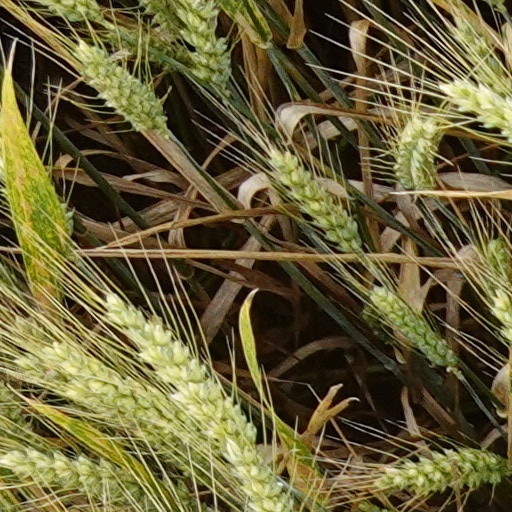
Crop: wheat